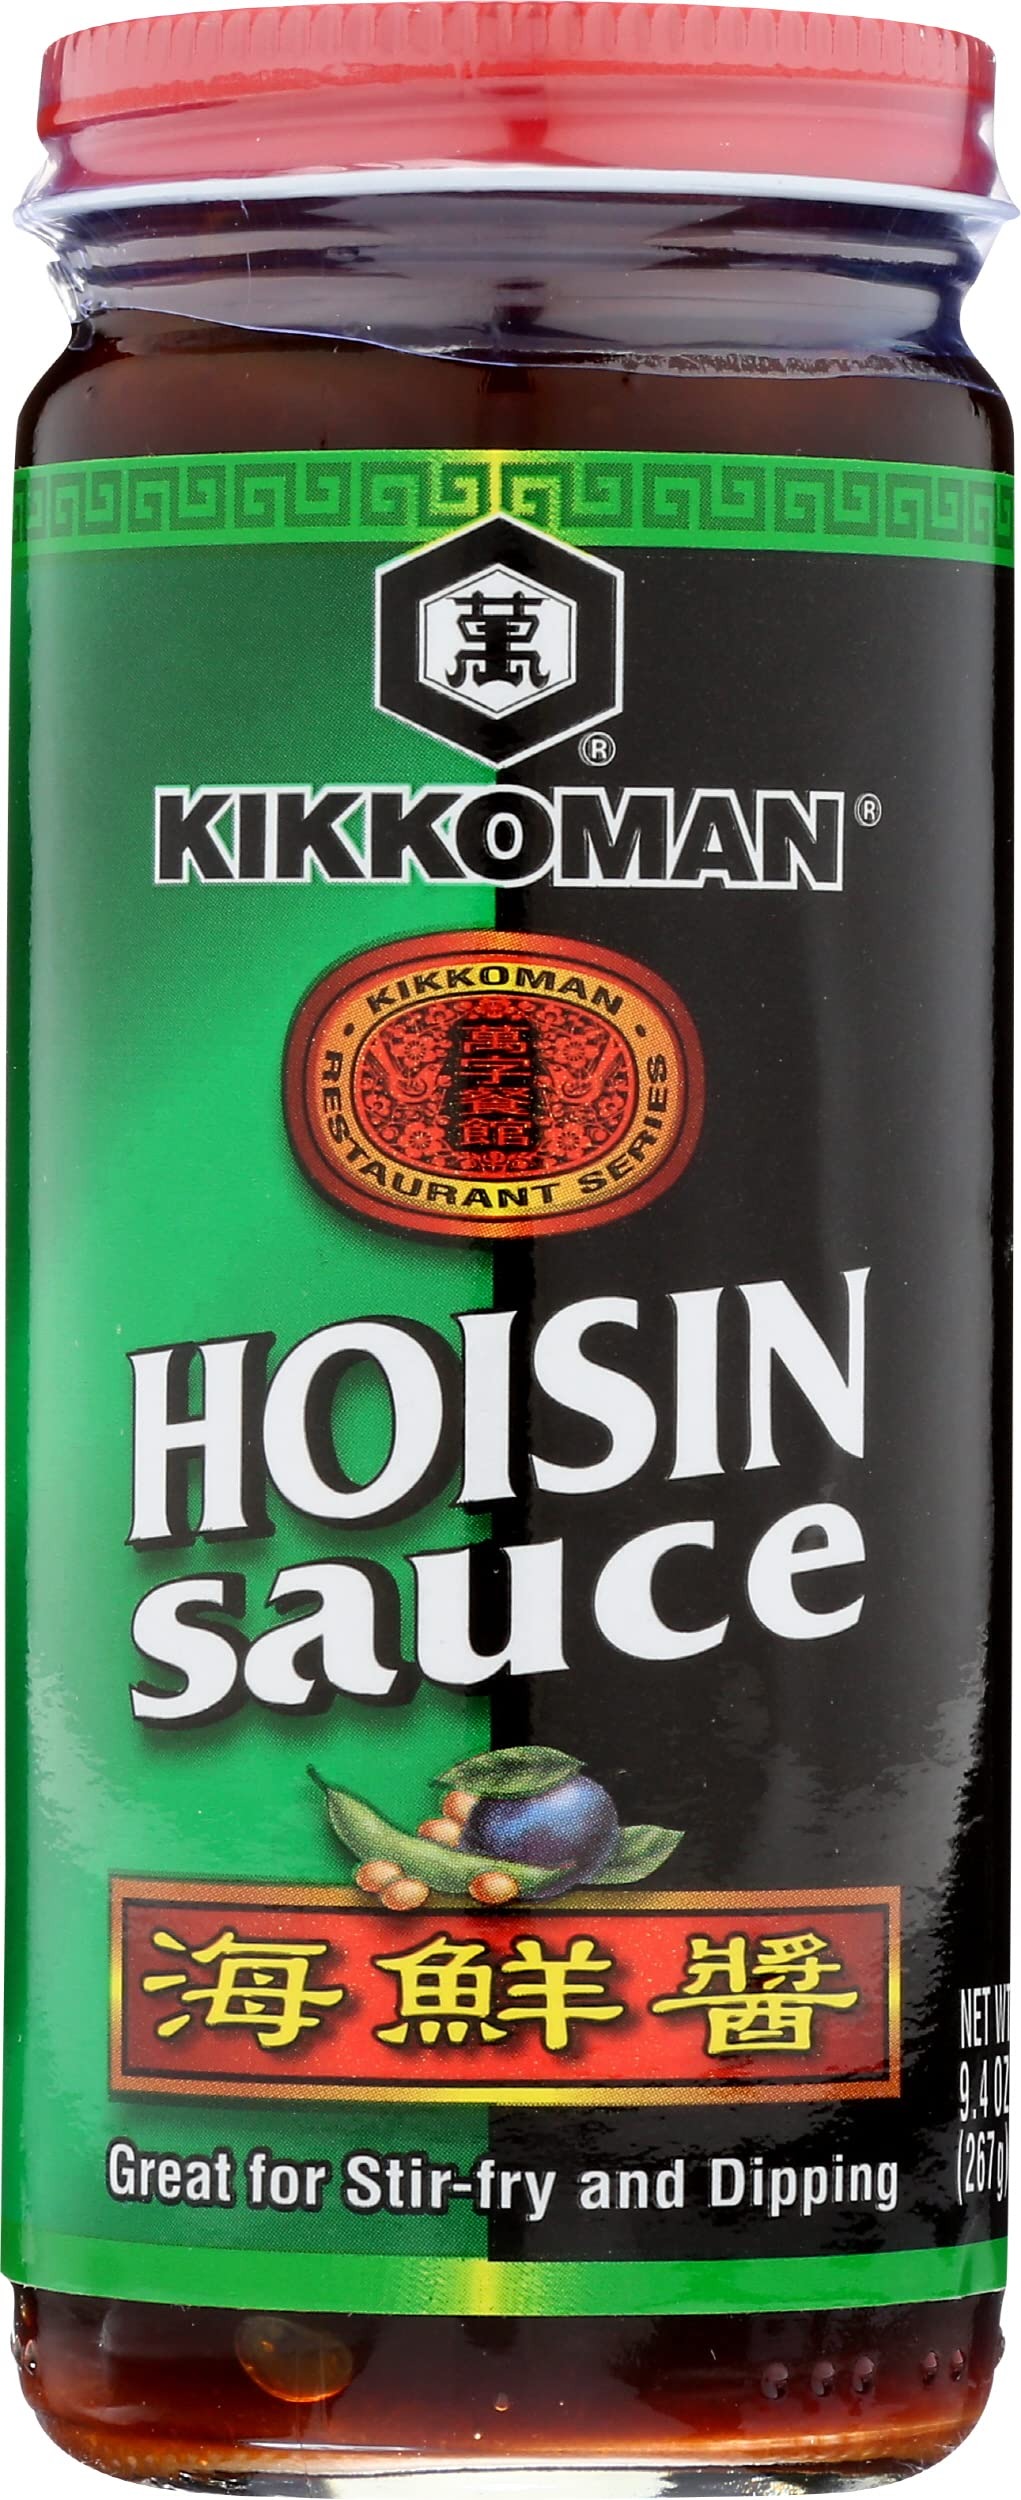
Item Name: Kikkoman Sauce Hoisin, 9.4 Oz (Pack Of 12)
Bullet Point: Kikkoman Sauce Hoisin, 9.4 Oz (Pack Of 12)
Value: 12.6
Unit: Ounce

Price: 47.99